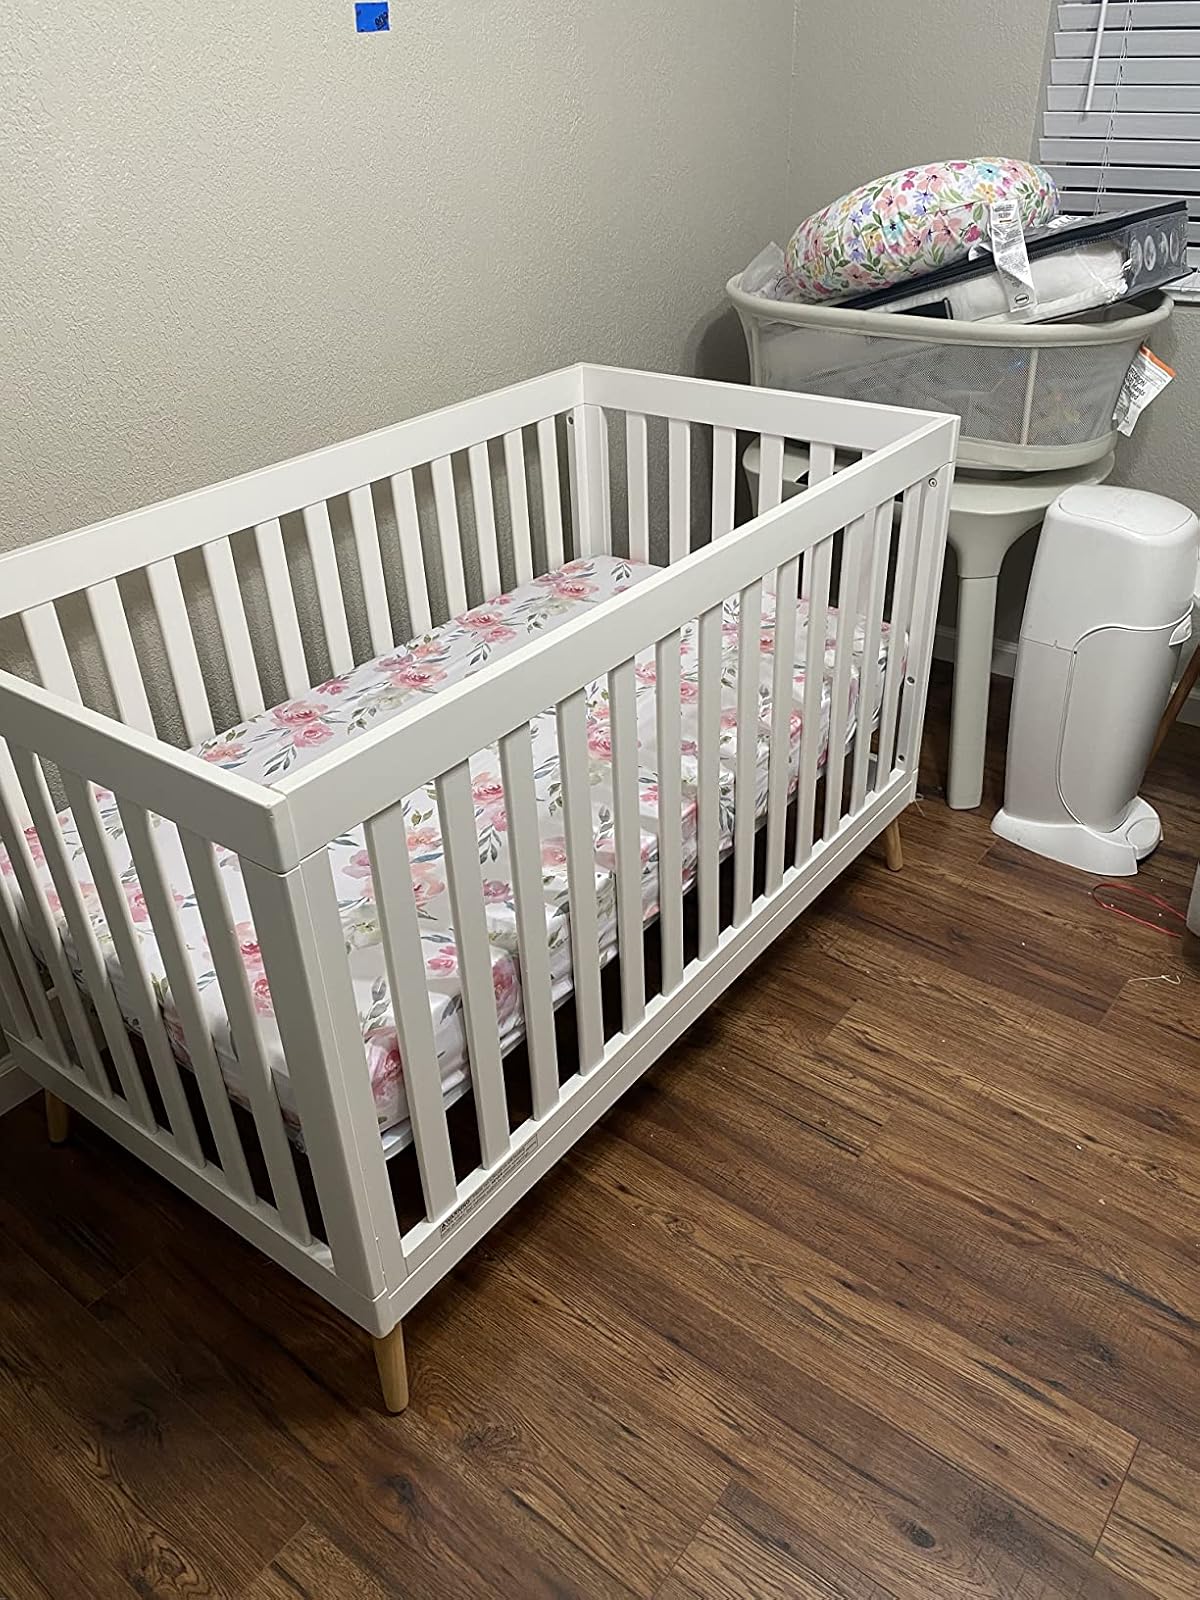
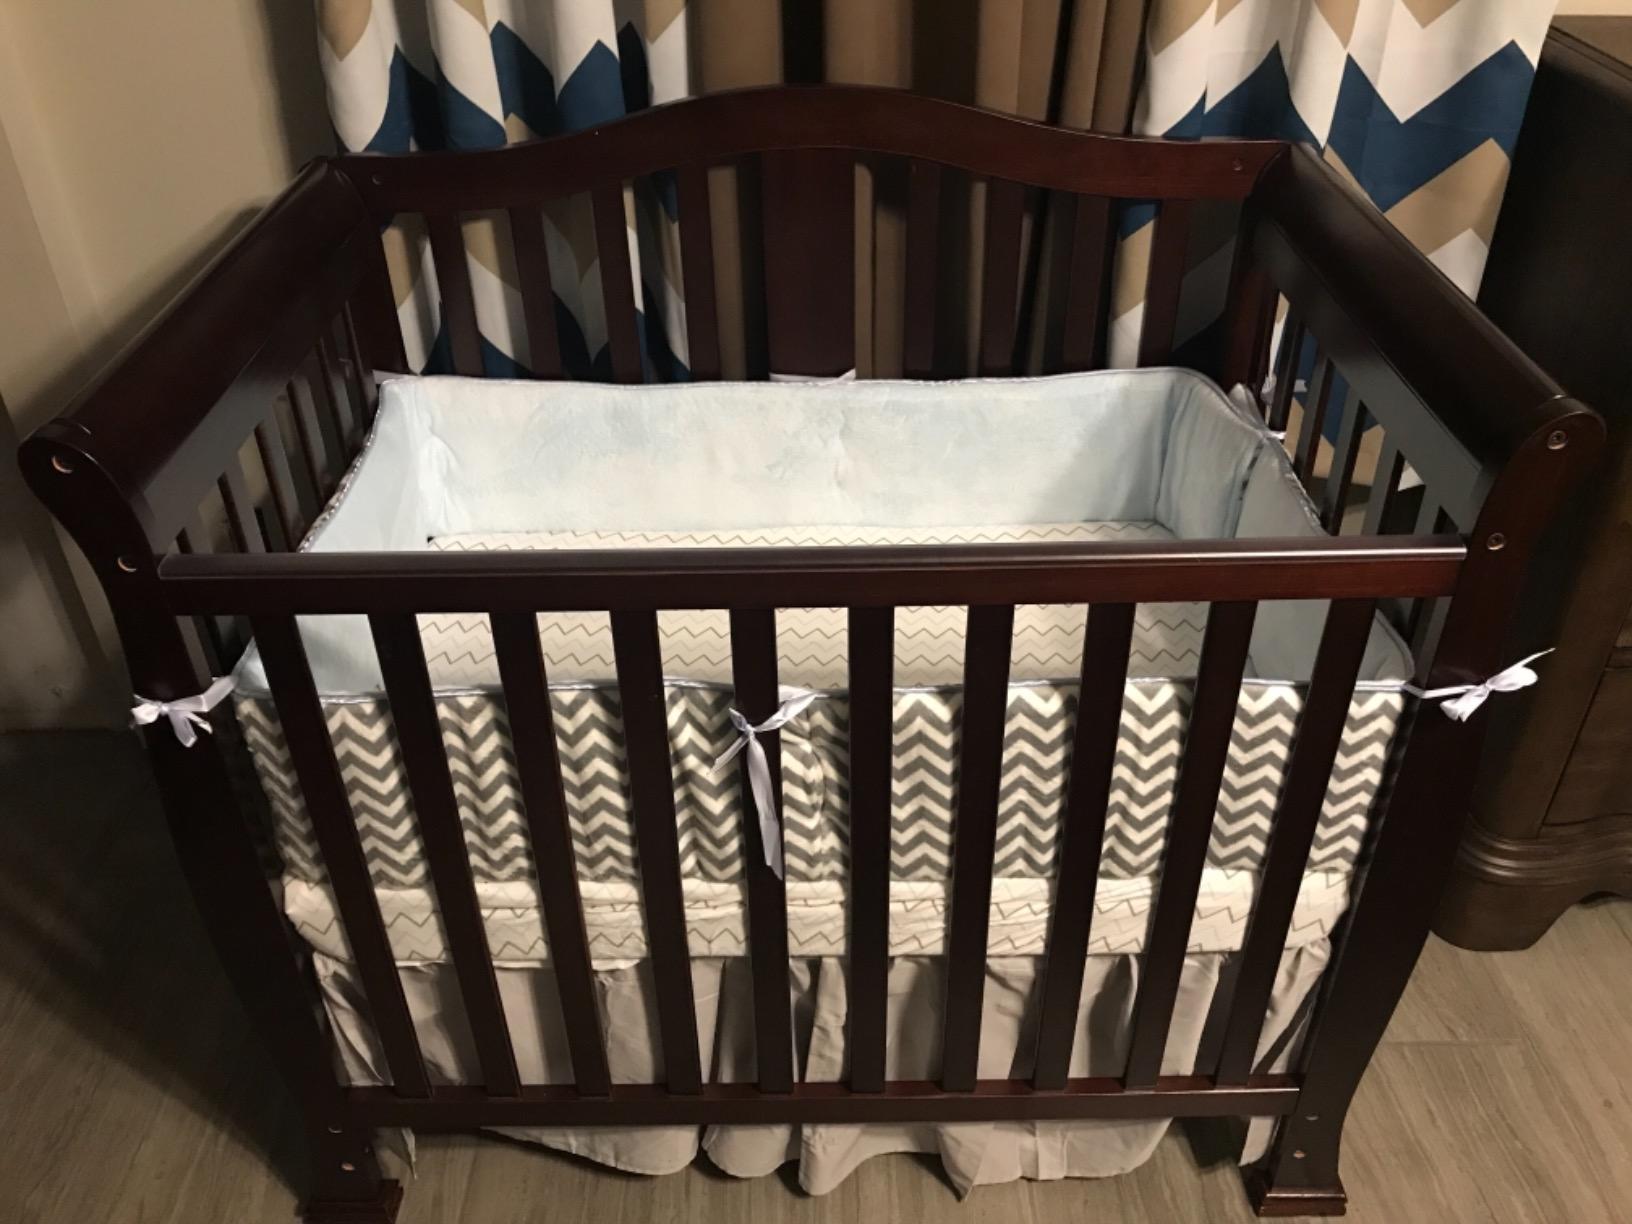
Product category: products_crib
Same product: no